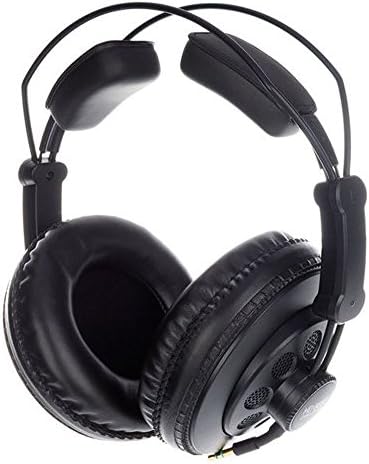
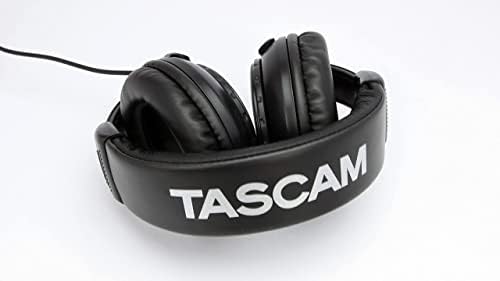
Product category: headphones
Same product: no